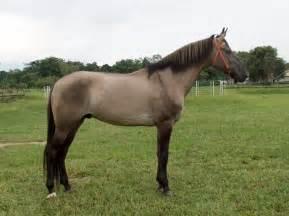
horse